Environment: real
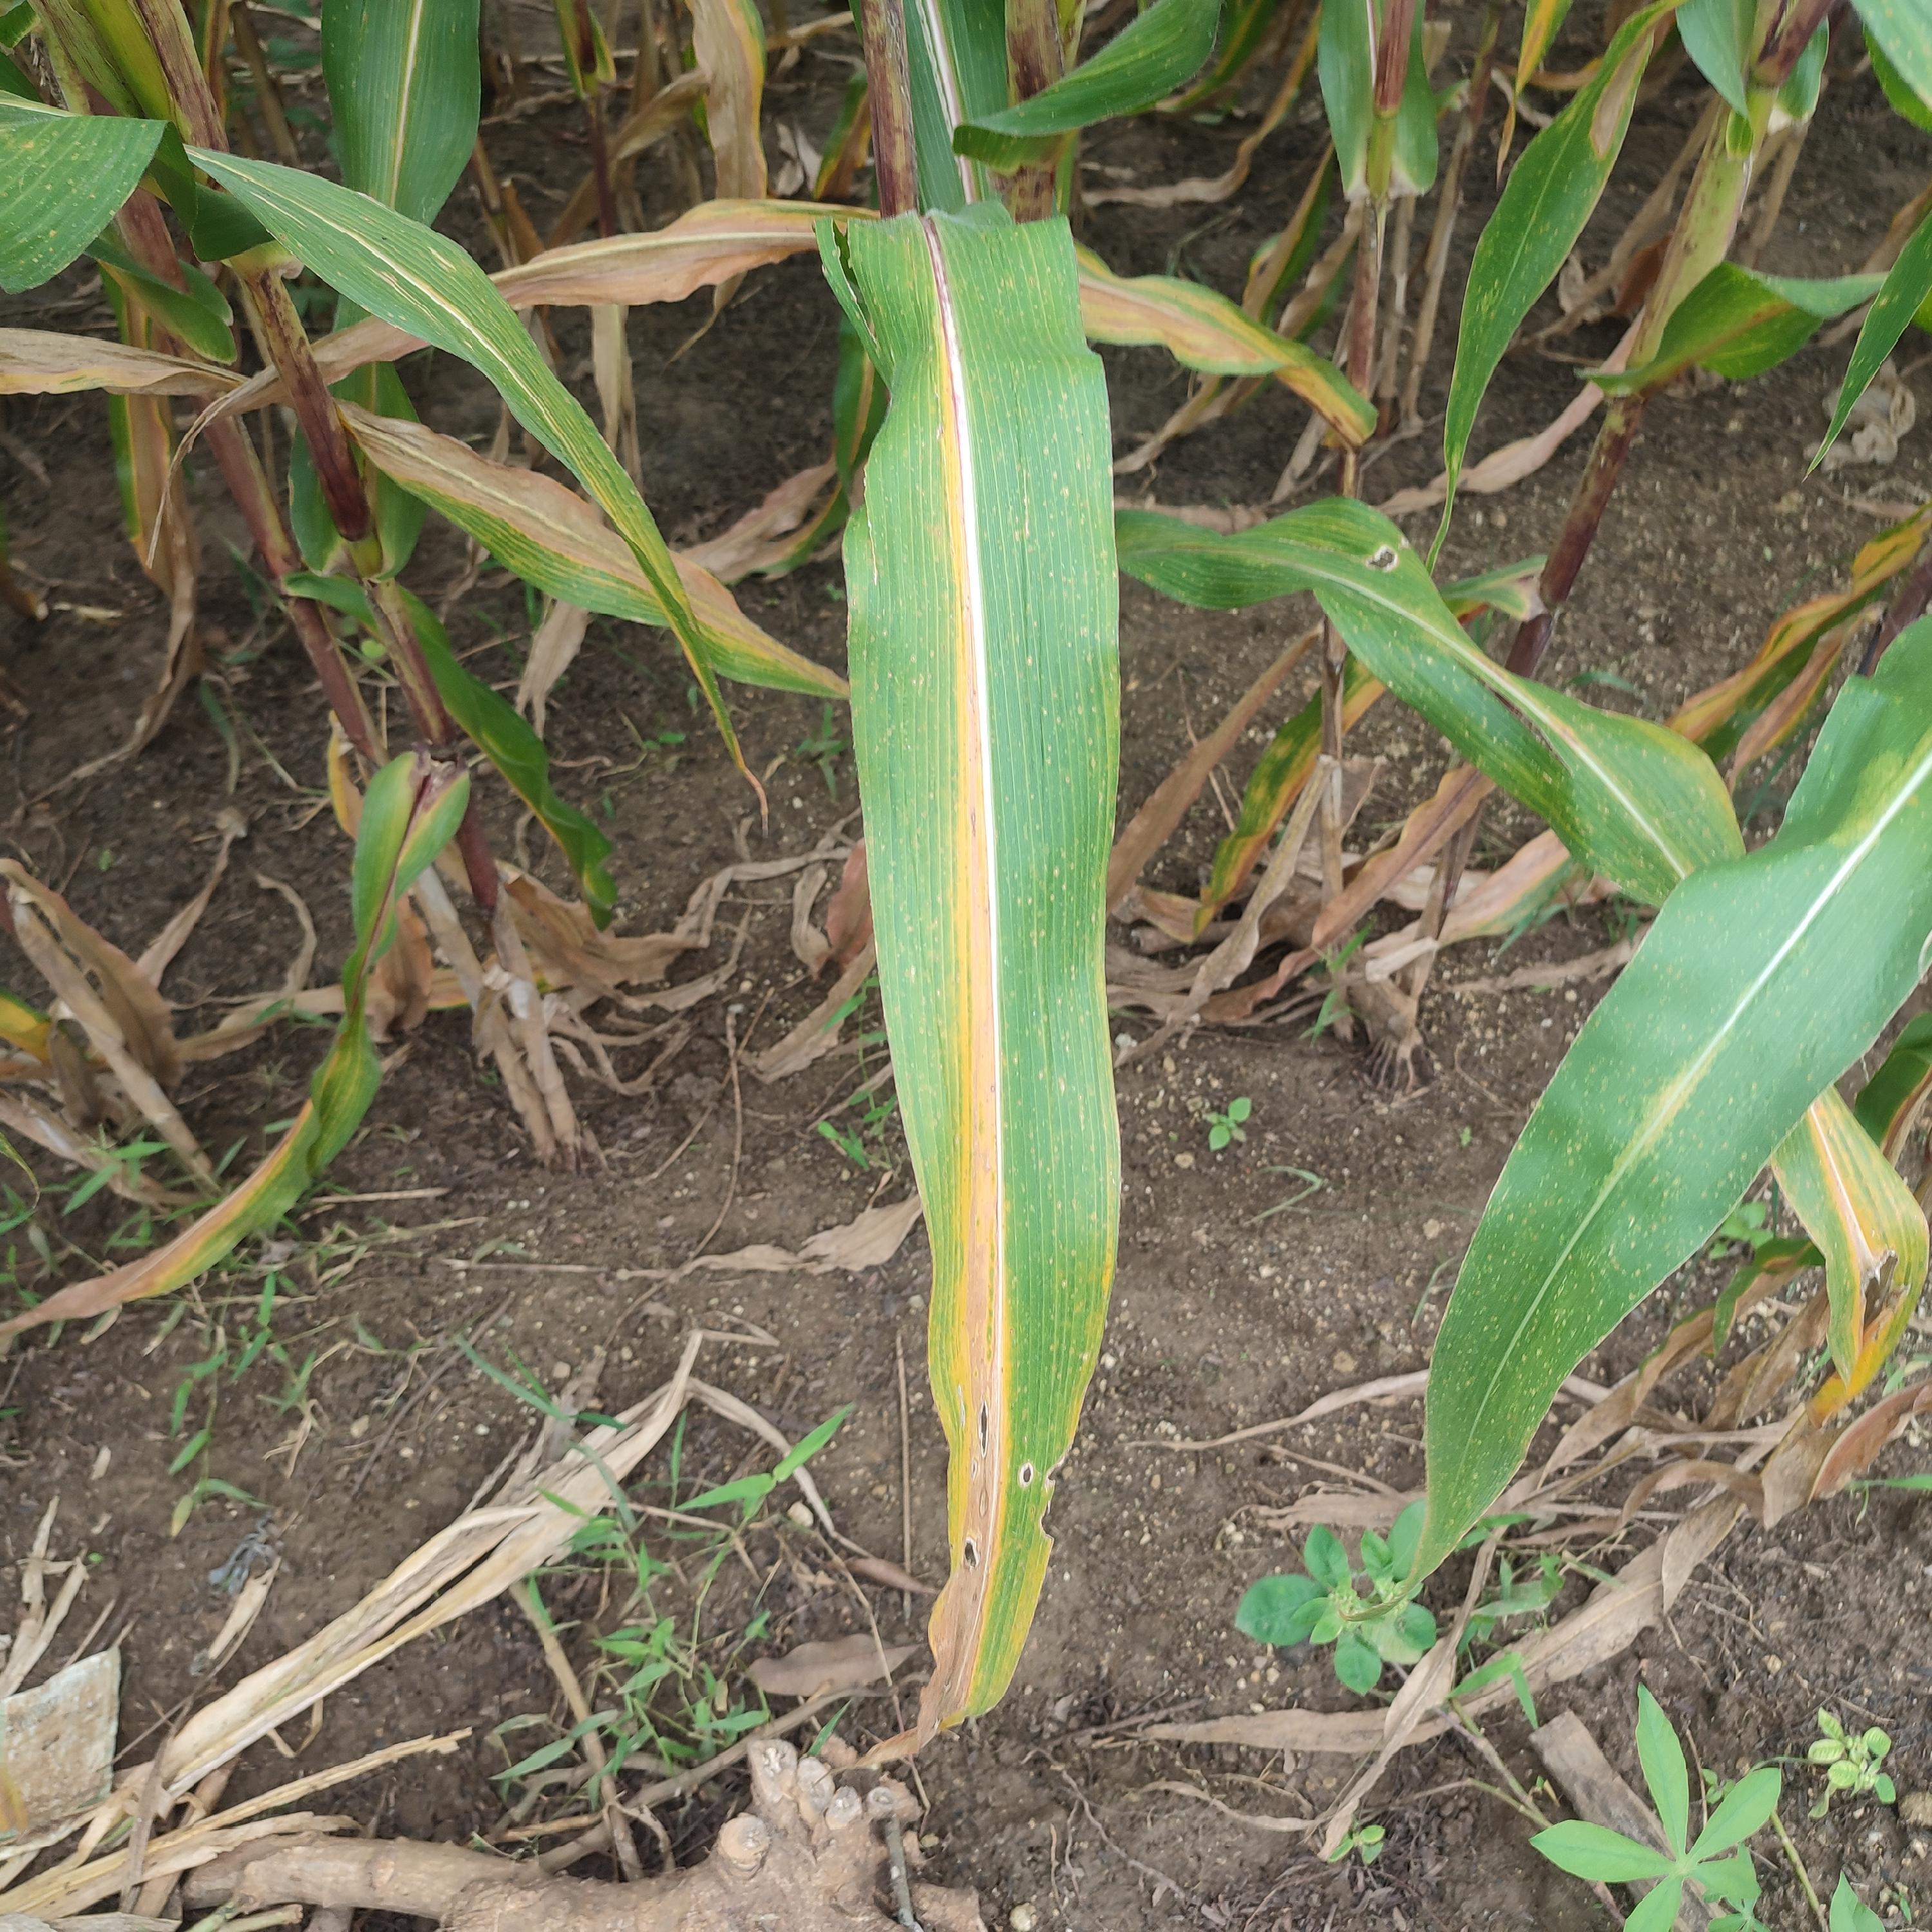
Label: nitrogen_deficiency